Gridiron Gang

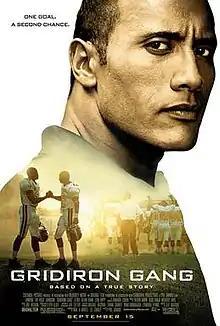
Theatrical release poster

Gridiron Gang is a 2006 American biographical sports drama film directed by Phil Joanou, and starring Dwayne "The Rock" Johnson, Xzibit, Kevin Dunn, Leon Rippy and L. Scott Caldwell. It is loosely based on the true story of the Kilpatrick Mustangs during the 1990 season. The film was released in the United States on September 15, 2006. It was distributed by Sony Pictures Releasing and Columbia Pictures.